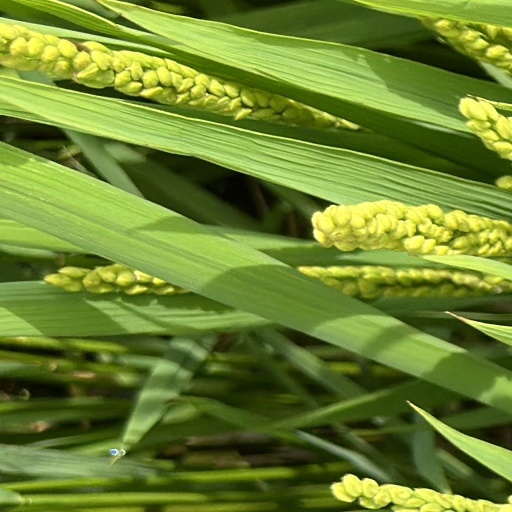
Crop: rice